William Cunningham (lawyer)

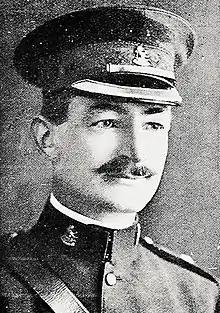
Cunningham,

Major General Sir William Henry Cunningham (24 September 1883 – 20 April 1959) was an officer in the New Zealand Military Forces who served during the First and Second World Wars.